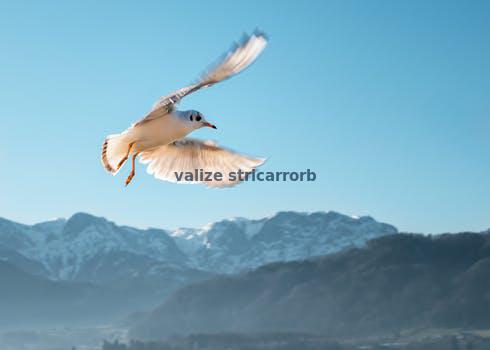
Label: Watermark